Describe the emotion expressed in this image:  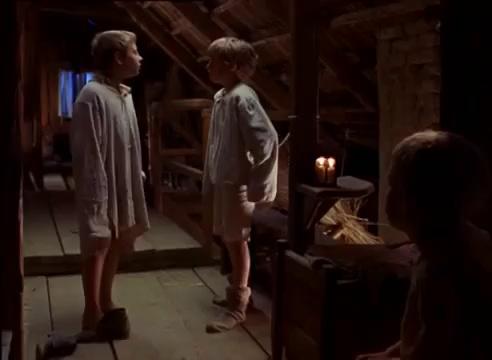
This person displays Pain, valence and arousal with low intensity.